Ohio State Route 109

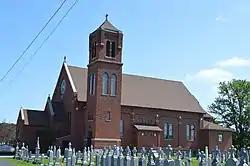
Holy Family Catholic Church at New Cleveland.

SR 109 heads north concurrent with SR 15 and SR 65, in downtown Ottawa. The route heads through the north side of downtown Ottawa as a two-lane highway with a center turn lane, passing through a mix of residential and commercial properties. The concurrency curves northeast and has a traffic signal at the northern end of the SR 15 concurrency, SR 15 heads northwest and the other two routes continues northeast. The concurrency end when SR 109 turns due north and SR 65 continues northeast. The highway passes through residential and commercial as a two-lane highway, before leaving Ottawa. The route passes through farmland, with some houses, and curves northeast.